Coleus amboinicus

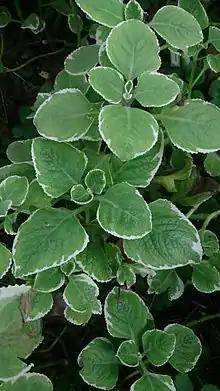

The main chemical compounds found in the essential oil of "Coleus amboinicus" are carvacrol (28.65%), thymol (21.66%), α-humulene (9.67%), undecanal (8.29%), γ-terpinene (7.76%), "p"-cymene (6.46%), caryophyllene oxide (5.85%), α-terpineol (3.28%), and β-selinene (2.01%). Another analysis obtained thymol (41.3%), carvacrol (13.25%), 1,8-cineole (5.45%), eugenol (4.40%), caryophyllene (4.20%), terpinolene (3.75%), α-pinene (3.20%), β-pinene (2.50%), methyl eugenol (2.10%), and β-phellandrene (1.90%). The variations can be attributed to the methodology used in the extraction process, seasonal variations, soil type, climate, genetic and geographical variations of the plant.